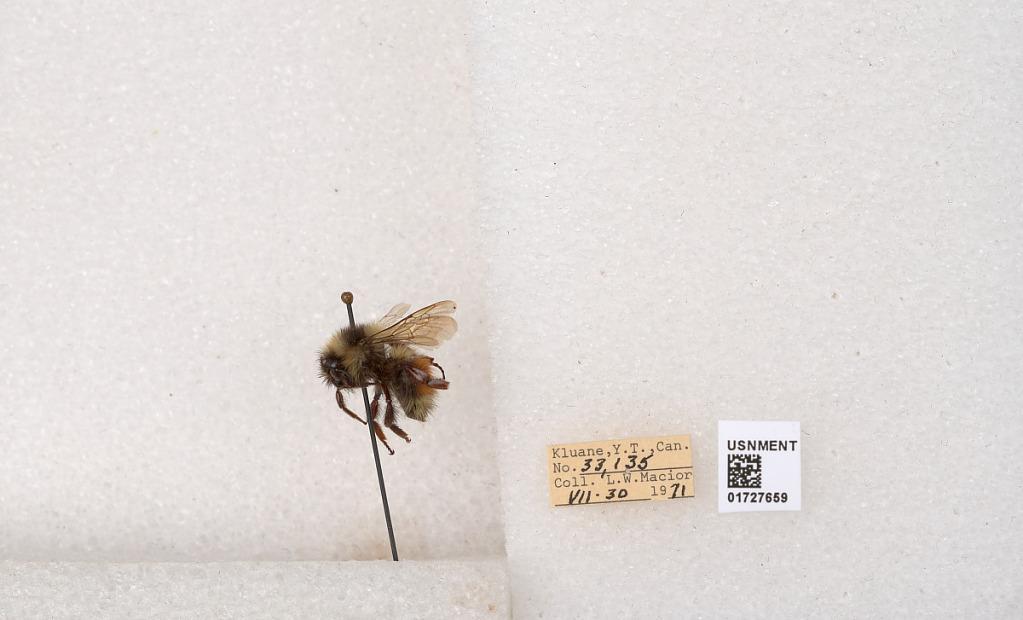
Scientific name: Bombus (Pyrobombus) sylvicola Kirby
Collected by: L. Macior
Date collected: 1971-7-30
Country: Canada
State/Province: Yukon Teritory
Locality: Kluane National Park and Reserve
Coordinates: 60.7493, -139.504